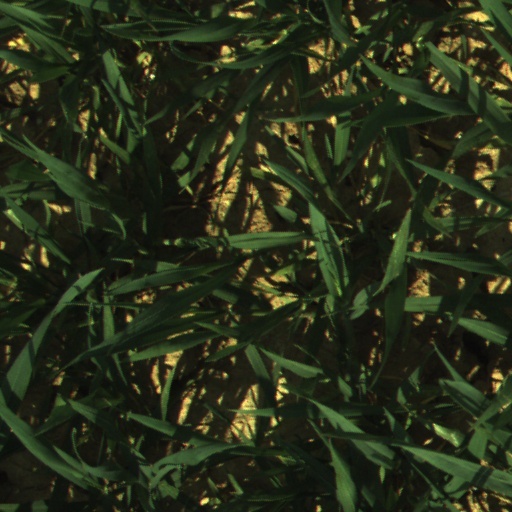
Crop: wheat